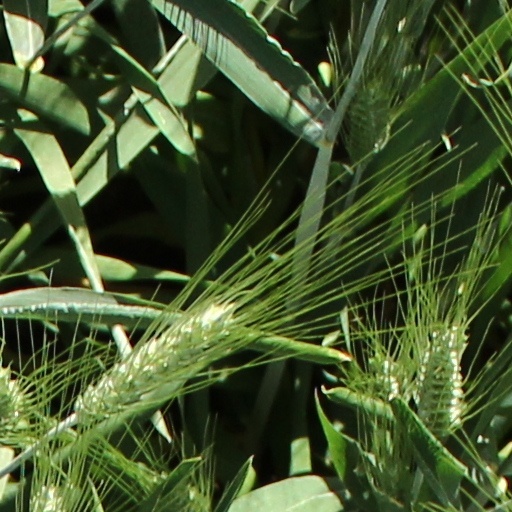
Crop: wheat